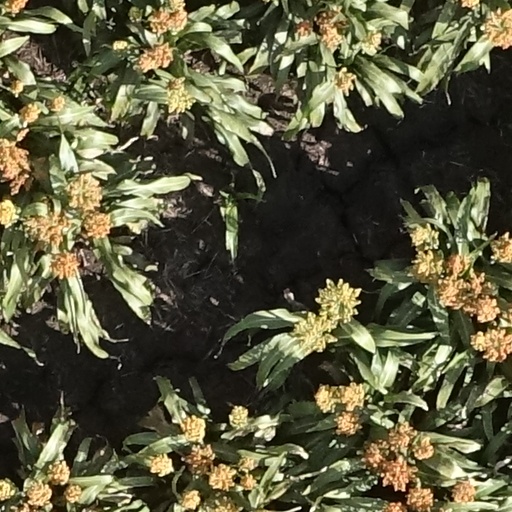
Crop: sorghum